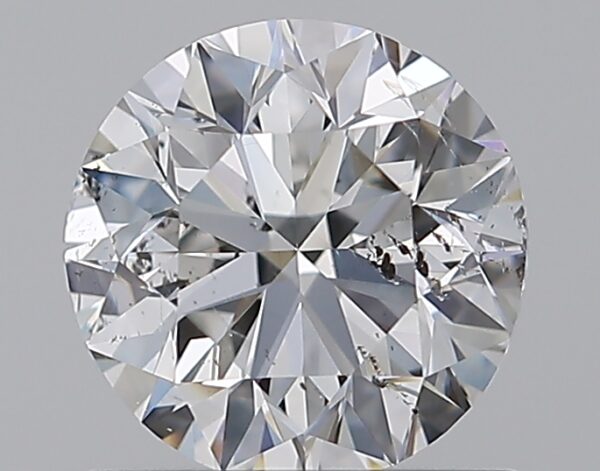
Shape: round
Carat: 1
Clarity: SI2
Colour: F
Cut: VG
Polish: EX
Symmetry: VG
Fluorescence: F
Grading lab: GIA
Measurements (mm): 6.21 x 6.28 x 4.04